Tourism in Dubai

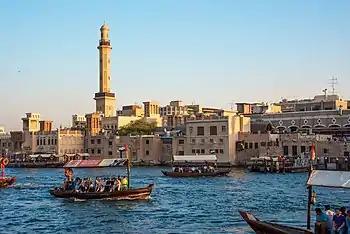
The Al Fahidi Historical Neighbourhood, also called Al Bastakiya, is Dubai's historic district and major tourist destination.

Tourism in Dubai is a major part of the economy of Dubai. Dubai was the third most visited city in the world in 2023 with 17 million international visitors according to Euromonitor International. Dubai hosts more than 800 hotels with more than 150,000 rooms.